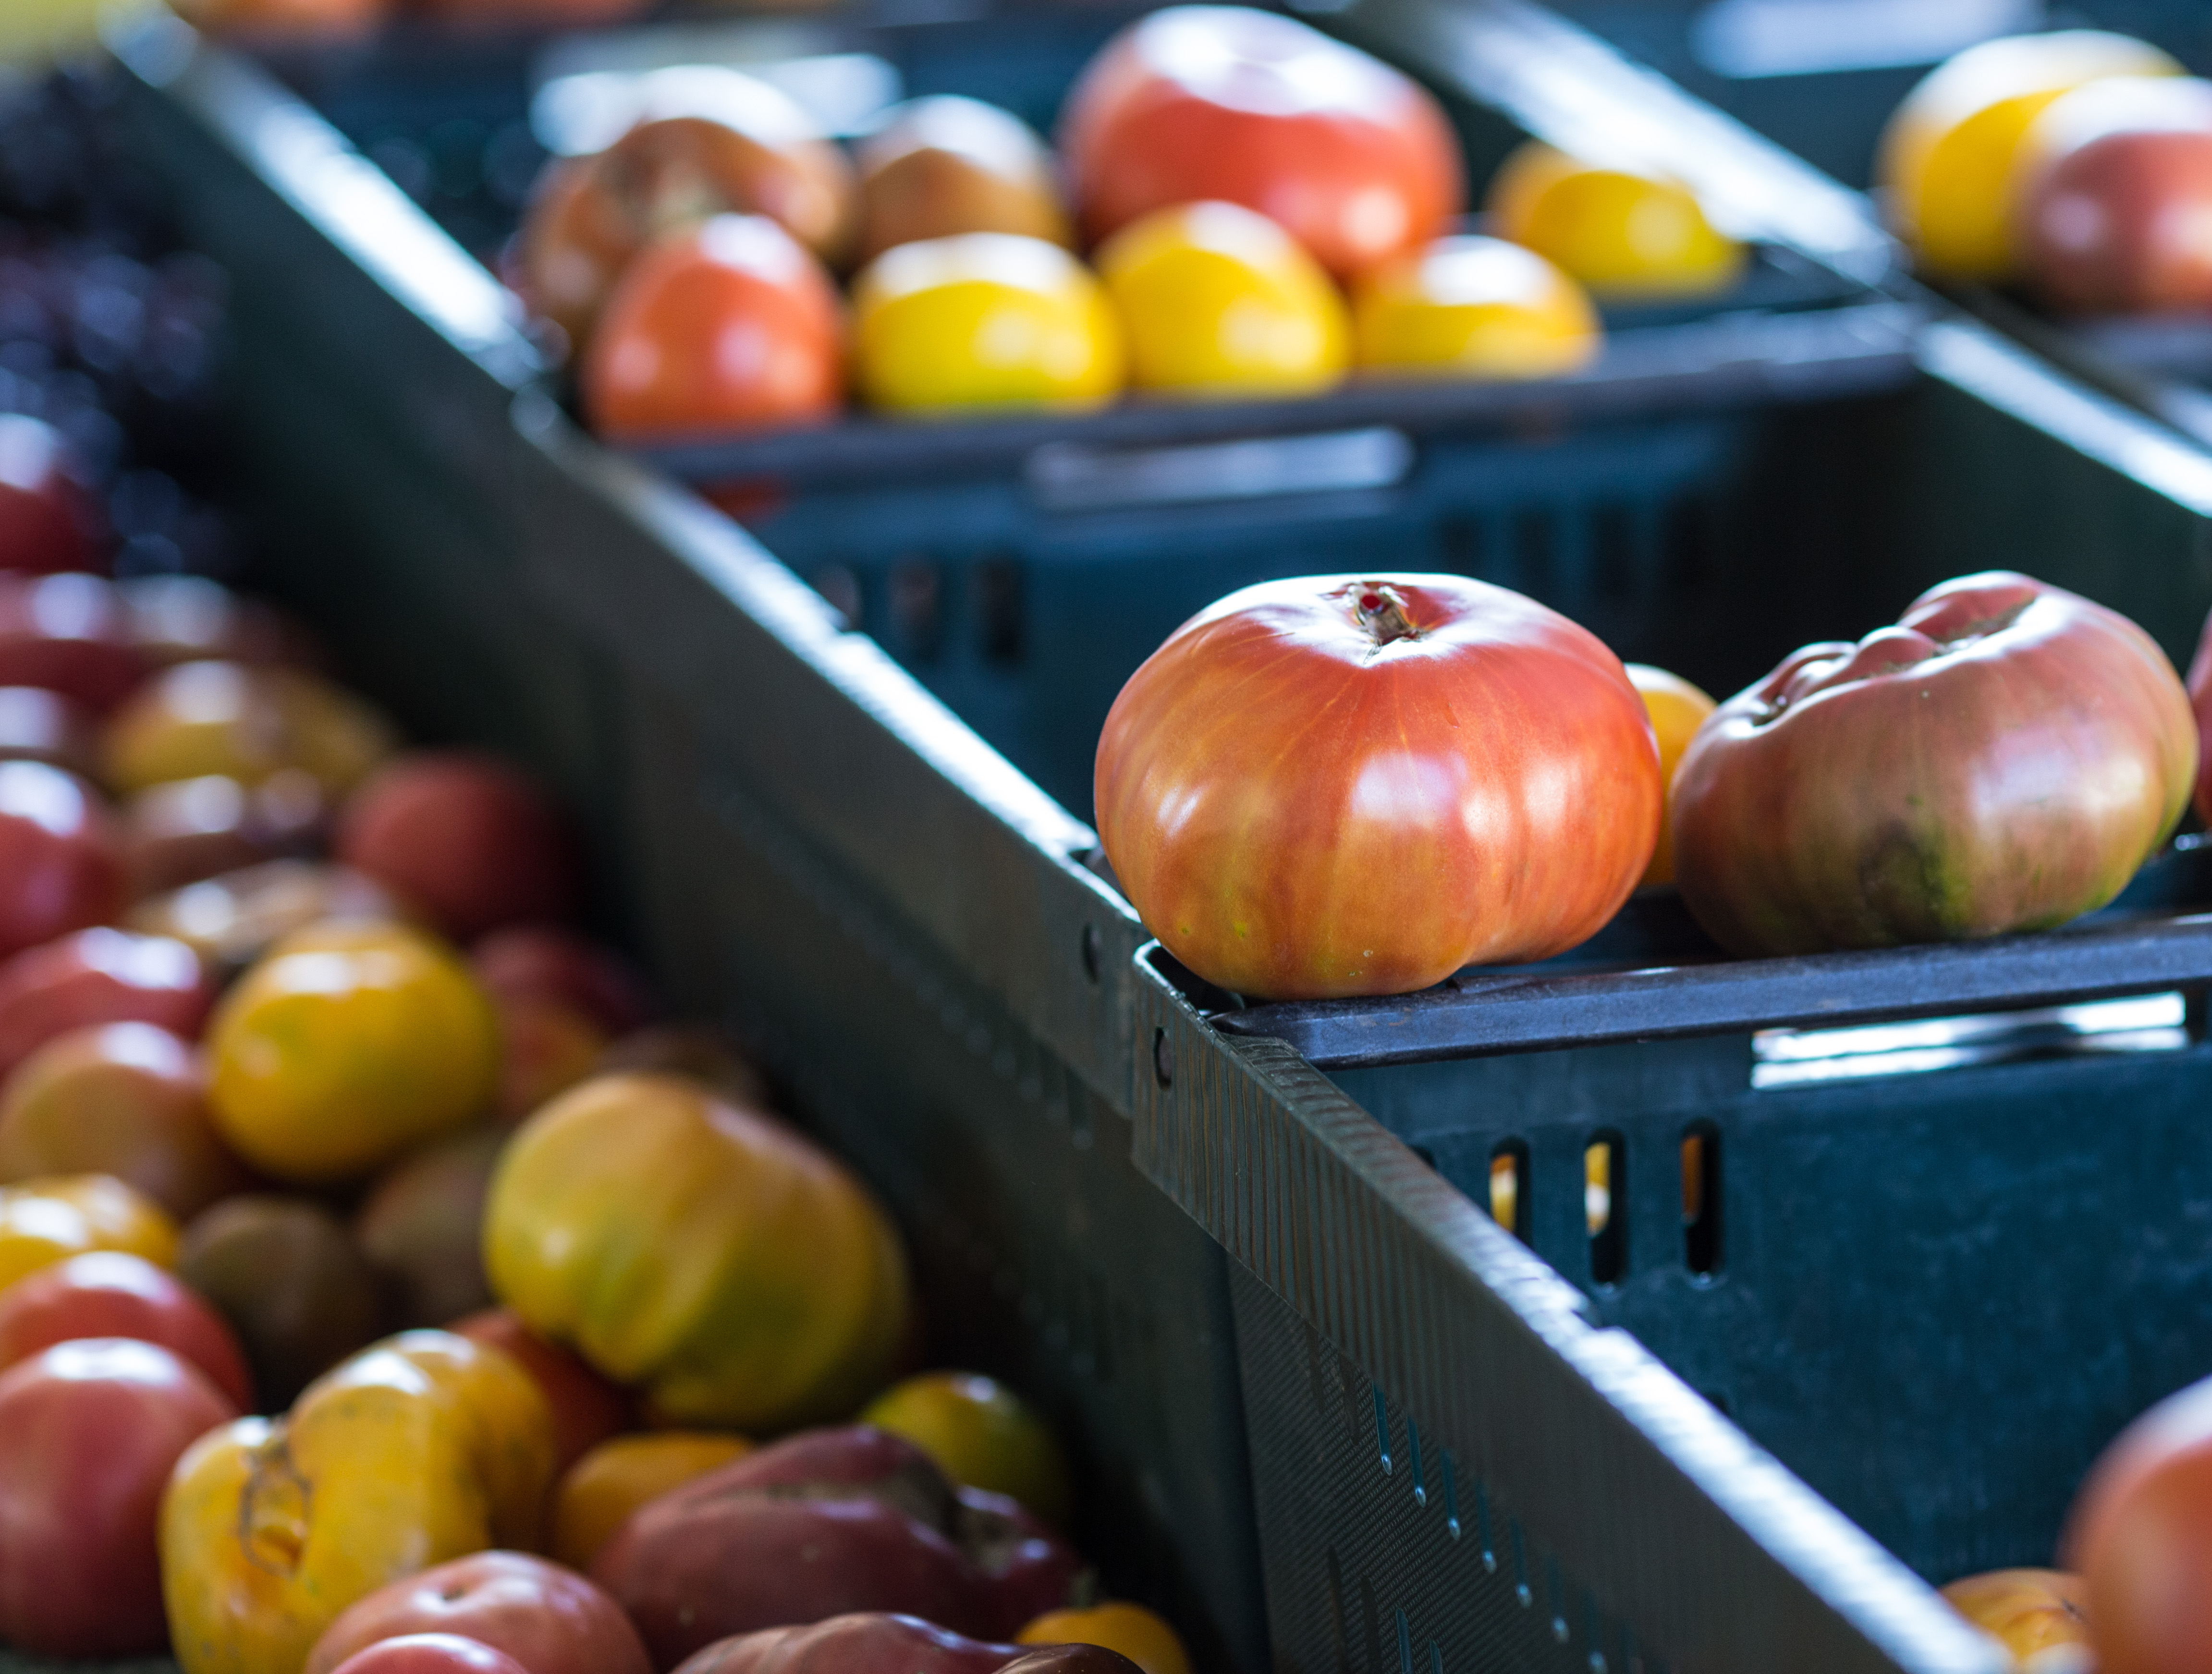
apple, plant, fruit, food, produce, vegetable, tomato, farmersmarket, sacramento, flowering plant, rose family, land plant